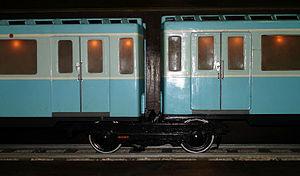
Le matériel articulé ou MA est un ancien matériel roulant sur fer du métro de Paris, mis en service en 1952 et totalement réformé en 1994. Il a circulé successivement sur les lignes 13 et 10.
La ligne 10 du métro de Paris est une des seize lignes du réseau métropolitain de Paris. Son parcours traverse d'est en ouest les quartiers situés sur la rive gauche de la Seine dans la moitié sud de Paris, ainsi que le quartier d'Auteuil et la ville de Boulogne-Billancourt, reliant les stations Gare d'Austerlitz à Boulogne - Pont de Saint-Cloud.